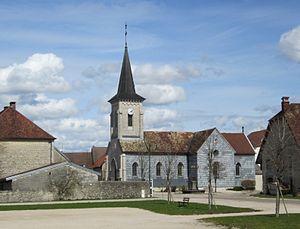
Vannoz (Jura) - église et fontaine au centre du village
Vannoz est une commune française située dans le département du Jura en région Bourgogne-Franche-Comté. Les habitants se nomment les Vanouillards et Vanouillardes.